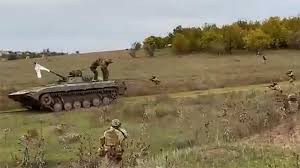
Label: BMP